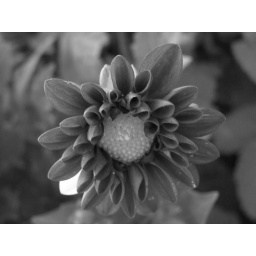
Freak Of Nature dahlia photographed in black and white